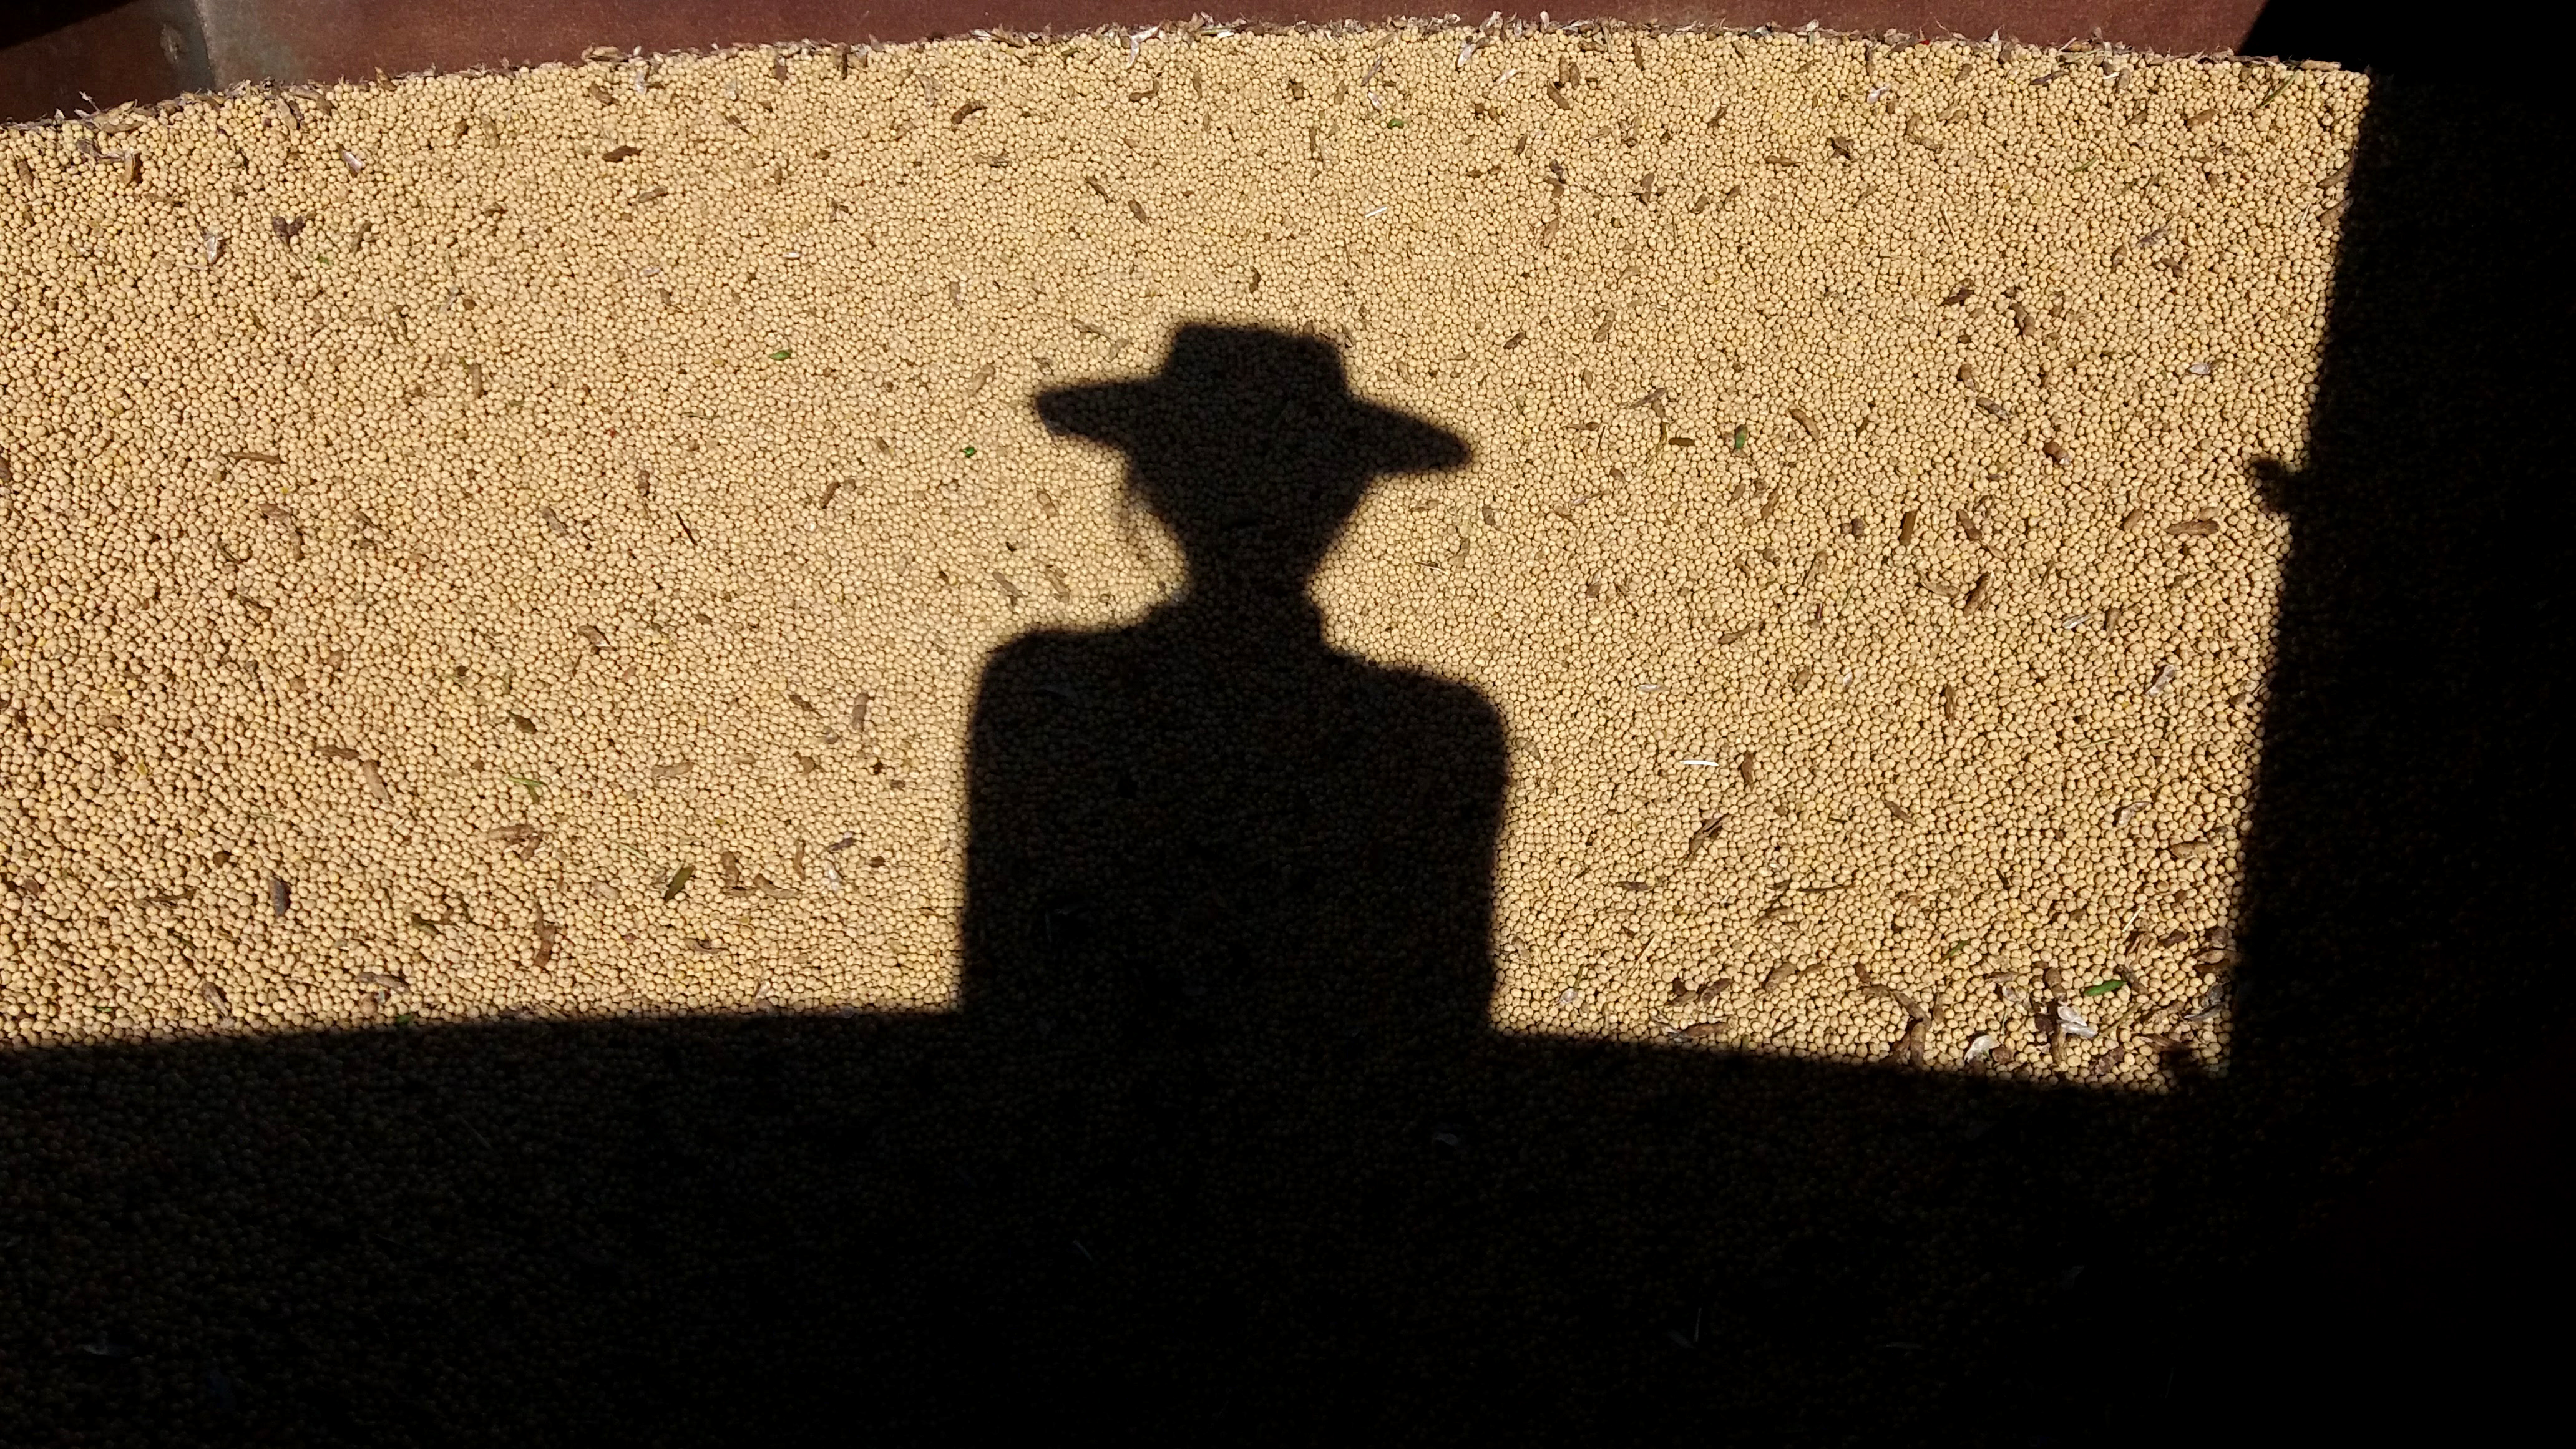
shadow, silhouette